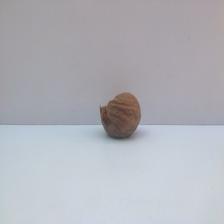
Size: Spoiled